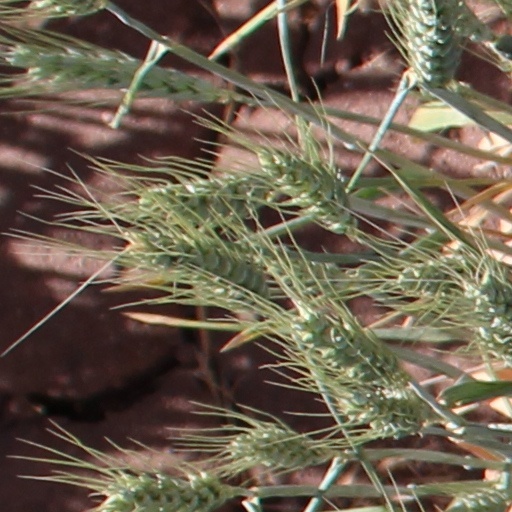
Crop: wheat